Lawrence Heisey

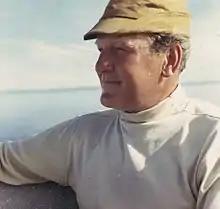
Larry Heisey at Gods Lake 1967

Heisey joined Procter & Gamble in 1954 and left in 1967 to serve as executive Vice President in Sales for Standard Broadcasting.